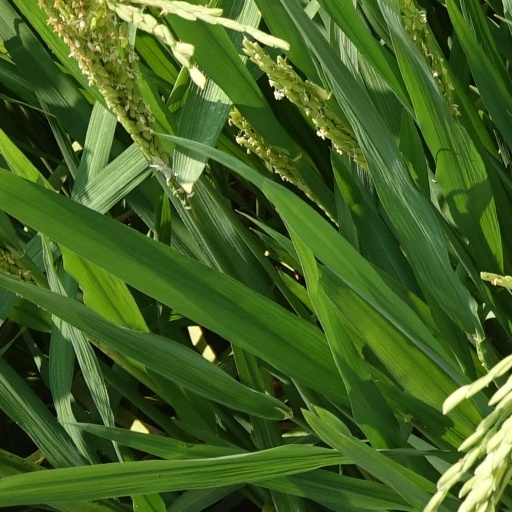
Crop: rice